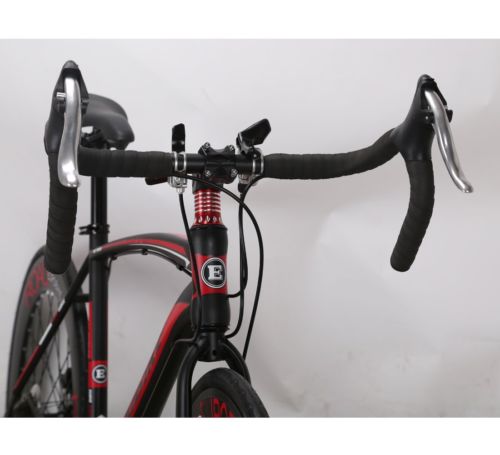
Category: bicycle